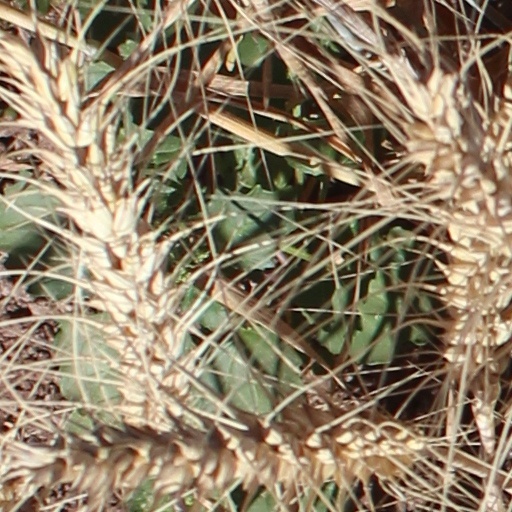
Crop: wheat